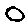
Label: 0